Satipatthana

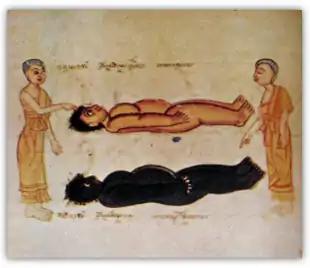
Illustration of mindfulness of death using corpses in a charnel ground, a part of the first "satipatthana". From an early-20th-century manuscript found in Chaiya District, Surat Thani Province, Thailand.

The practice of mindfulness of death is explained as contemplating a corpse's various progressive stages of decay (from a fresh corpse to bone dust). According to Anālayo, the sources indicate that the practice could have been done in a charnel ground with real corpses but also indicate that one may visualize this as well. Bodhi writes that this practice can be done in the imagination, through using pictures or by viewing an actual formerly living human corpse.